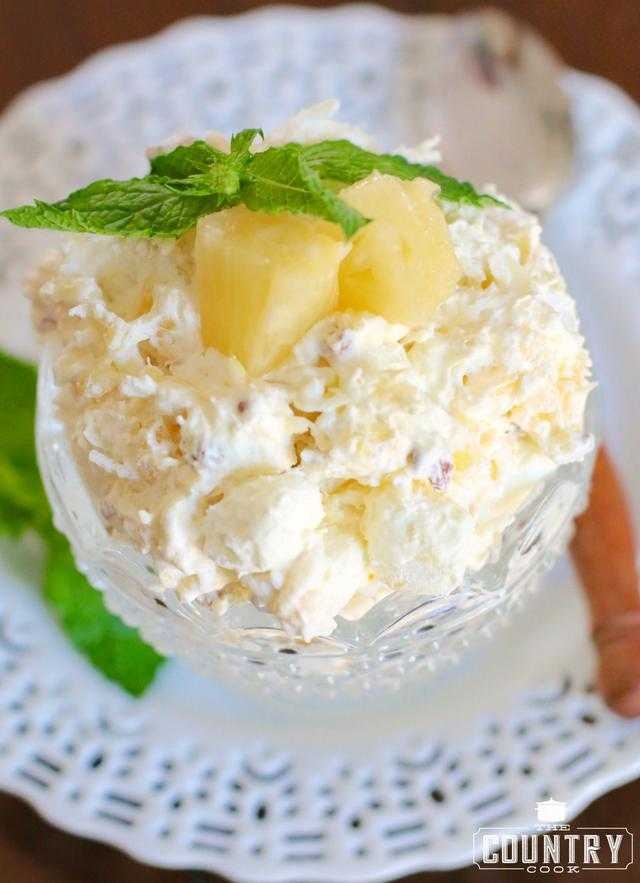
Label: Pineapple